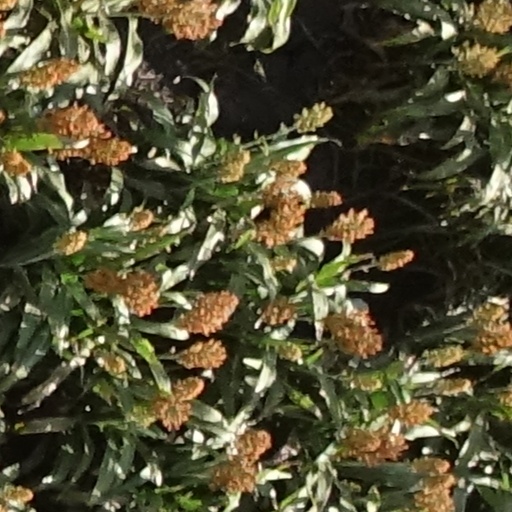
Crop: sorghum